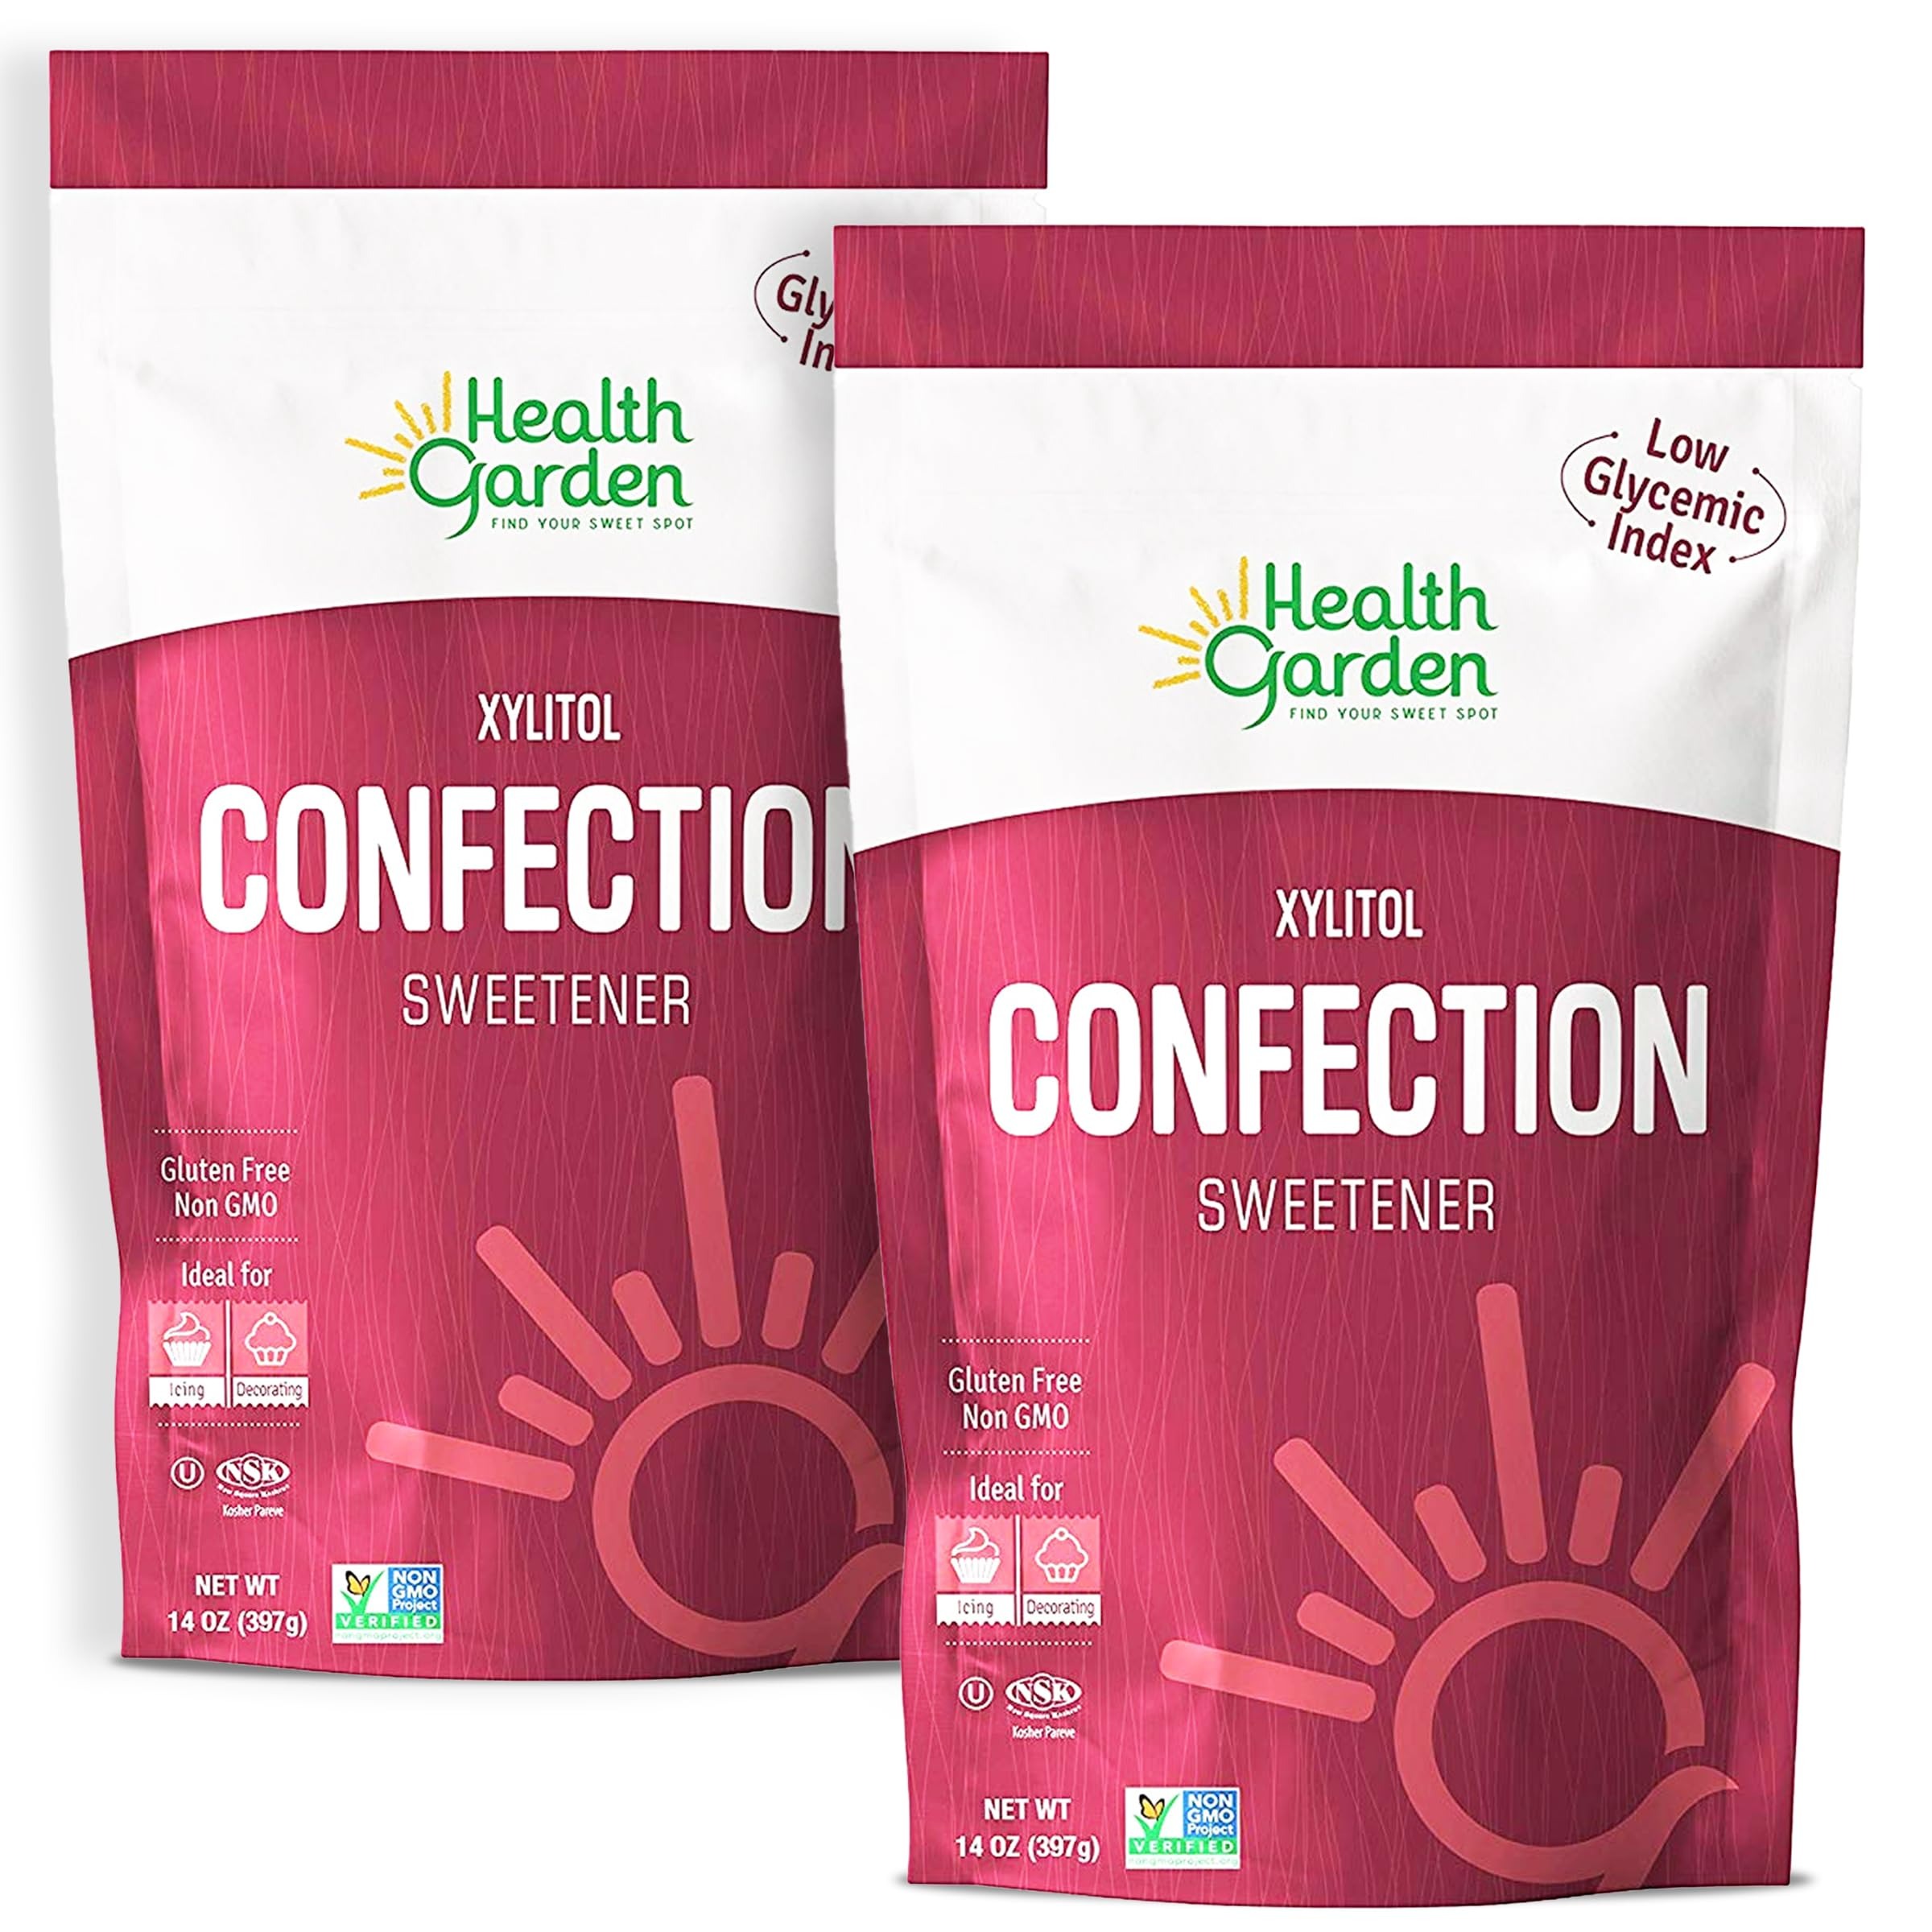
Item Name: Health Garden Birch Xylitol Confection Sweetener - Non GMO - Kosher - Made in the U.S.A. - Keto Friendly (14 oz x2)
Value: 28.0
Unit: Ounce

Price: 9.35